Yasemin

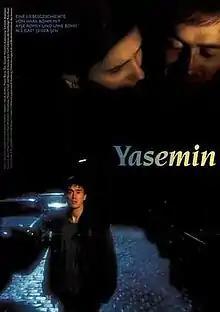

Yasemin is a 1988 German-language film directed by Hark Bohm. The international co-production of Turkey and West Germany was chosen as West Germany's official submission to the 61st Academy Awards for Best Foreign Language Film, but didn't obtain a nomination. It was also entered into the 38th Berlin International Film Festival.